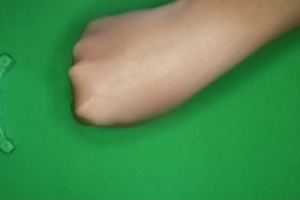
Label: rock